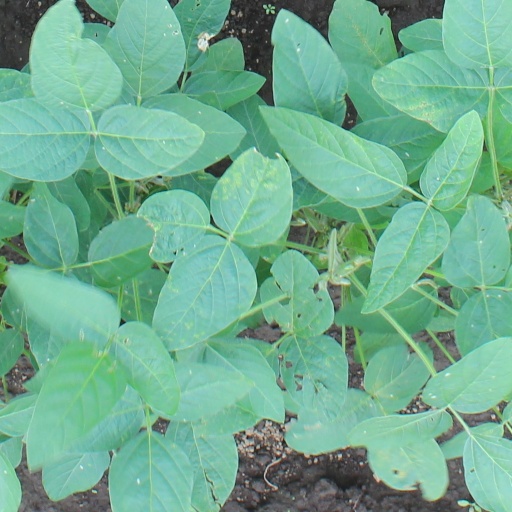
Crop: soybean